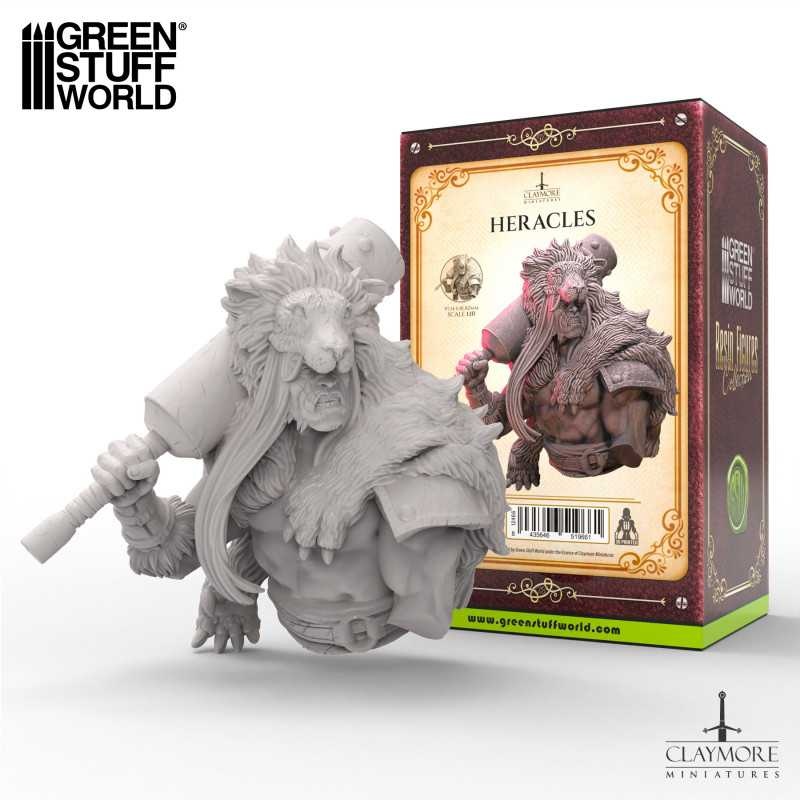
GREEN STUFF WORLD Claymore Miniatures - Heracles
GREEN STUFF WORLD, GREEN STUFF WORLD CLAYMORE MINIATURES - HERACLES (GSW-12466) 3D Claymore Miniatures - HeraclesCollectible bust or fantasy figure designed by Claymore Miniatures. Each bust and figure is produced with pinpoint accuracy using state-of-the-art 3D printing equipment and high-quality materials, ensuring faithful reproduction of detail and exceptional durability.All busts include a hole on the underside to aid anchoring to wooden plinths. For anchoring, we recommend using epoxy glue or some type of epoxy putty. Some very thin parts may include minor supports to ensure that they are not damaged during transport.With amazing accuracy and exceptional quality, these busts capture the essence of some incredible characters. Presented in a double-bottom box with a bed of paper shavings to protect the pieces. The pieces come unassembled and unpainted. Not a toy.Scale: 1:10Size: 97.14 x 81.82 mmBrand name and Sculpture: Claymore Miniatures
Brand: Green Stuff World
Category: Arts & Entertainment > Hobbies & Creative Arts > Collectibles > Collectible Weapons > Collectible Swords > Samurai Collectible Swords